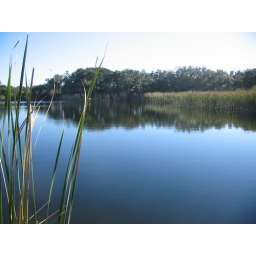
Lake by the visitor center. Had fish and turtles and all sorts of cute things.